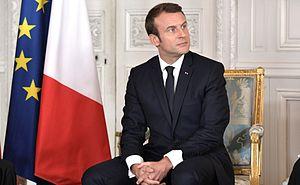
Le président français Emmanuel Macron, lors d'une rencontre avec le président russe Vladimir Poutine (Versailles). Русский: Президент Франции Эммануэль Макрон во время встречи с Президентом России Владимиром Путиным. Париж. Версаль.
Emmanuel Macron [emanɥɛl makʁɔ̃], né le 21 décembre 1977 à Amiens, est un haut fonctionnaire, banquier d'affaires et homme d'État français. Il est président de la République française depuis le 14 mai 2017.
Les relations entre la France et la Géorgie datent d'au moins sept siècles. Les premières relations militaires connues remontent aux Croisades : les chevaliers géorgiens combattent les Sarrazins devant Jérusalem aux côtés des croisés français. Les premières relations religieuses connues datent de l'époque du pape Pie II, au XVᵉ siècle, lorsqu'une délégation géorgienne se rend en France sur les conseils du Vatican. Les premières relations diplomatiques connues d'État à État se nouent ainsi, lors des règnes de Charles VII à Paris et de Georges VIII à Tiflis; certaines sources mentionnent des relations dès Saint Louis. Bien que les hellénistes français connaissaient antérieurement la Colchide par les textes de la Grèce antique, les premières relations culturelles structurées datent du XVIIᵉ siècle, avec les voyageurs français découvreurs du Caucase. Depuis le retour à l'indépendance de la Géorgie, en 1991, les relations culturelles, diplomatiques, économiques, médiatiques, militaires, parlementaires, religieuses, scolaires et universitaires, de sécurité intérieure, sportives, territoriales, de la France avec ce pays, se sont densifiées.